The Return of the Sister Street Fighter

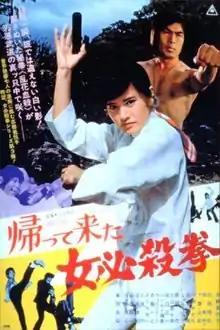
Film poster

is a 1975 Japanese martial arts film directed by Kazuhiko Yamaguchi and starring Etsuko Shihomi. This film is a threequel to both "Sister Street Fighter" (1974) and "" (1974).